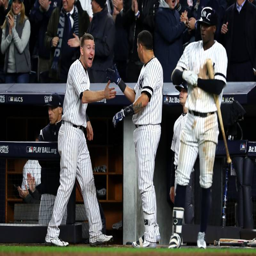
baseball player , the kid who grew up going to games was reminded again this week why he loves playing in them .